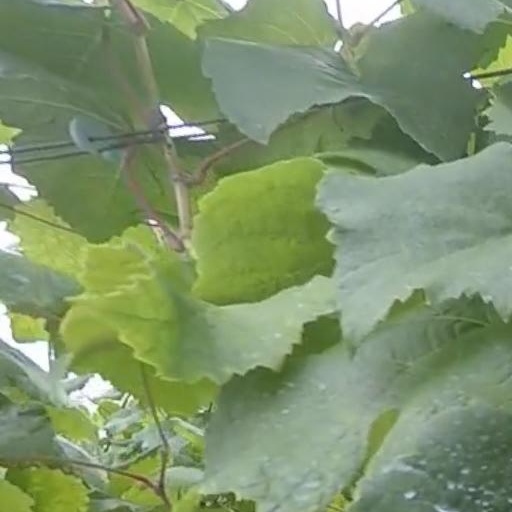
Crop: grape